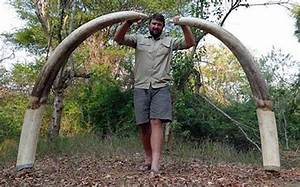
Label: elephant